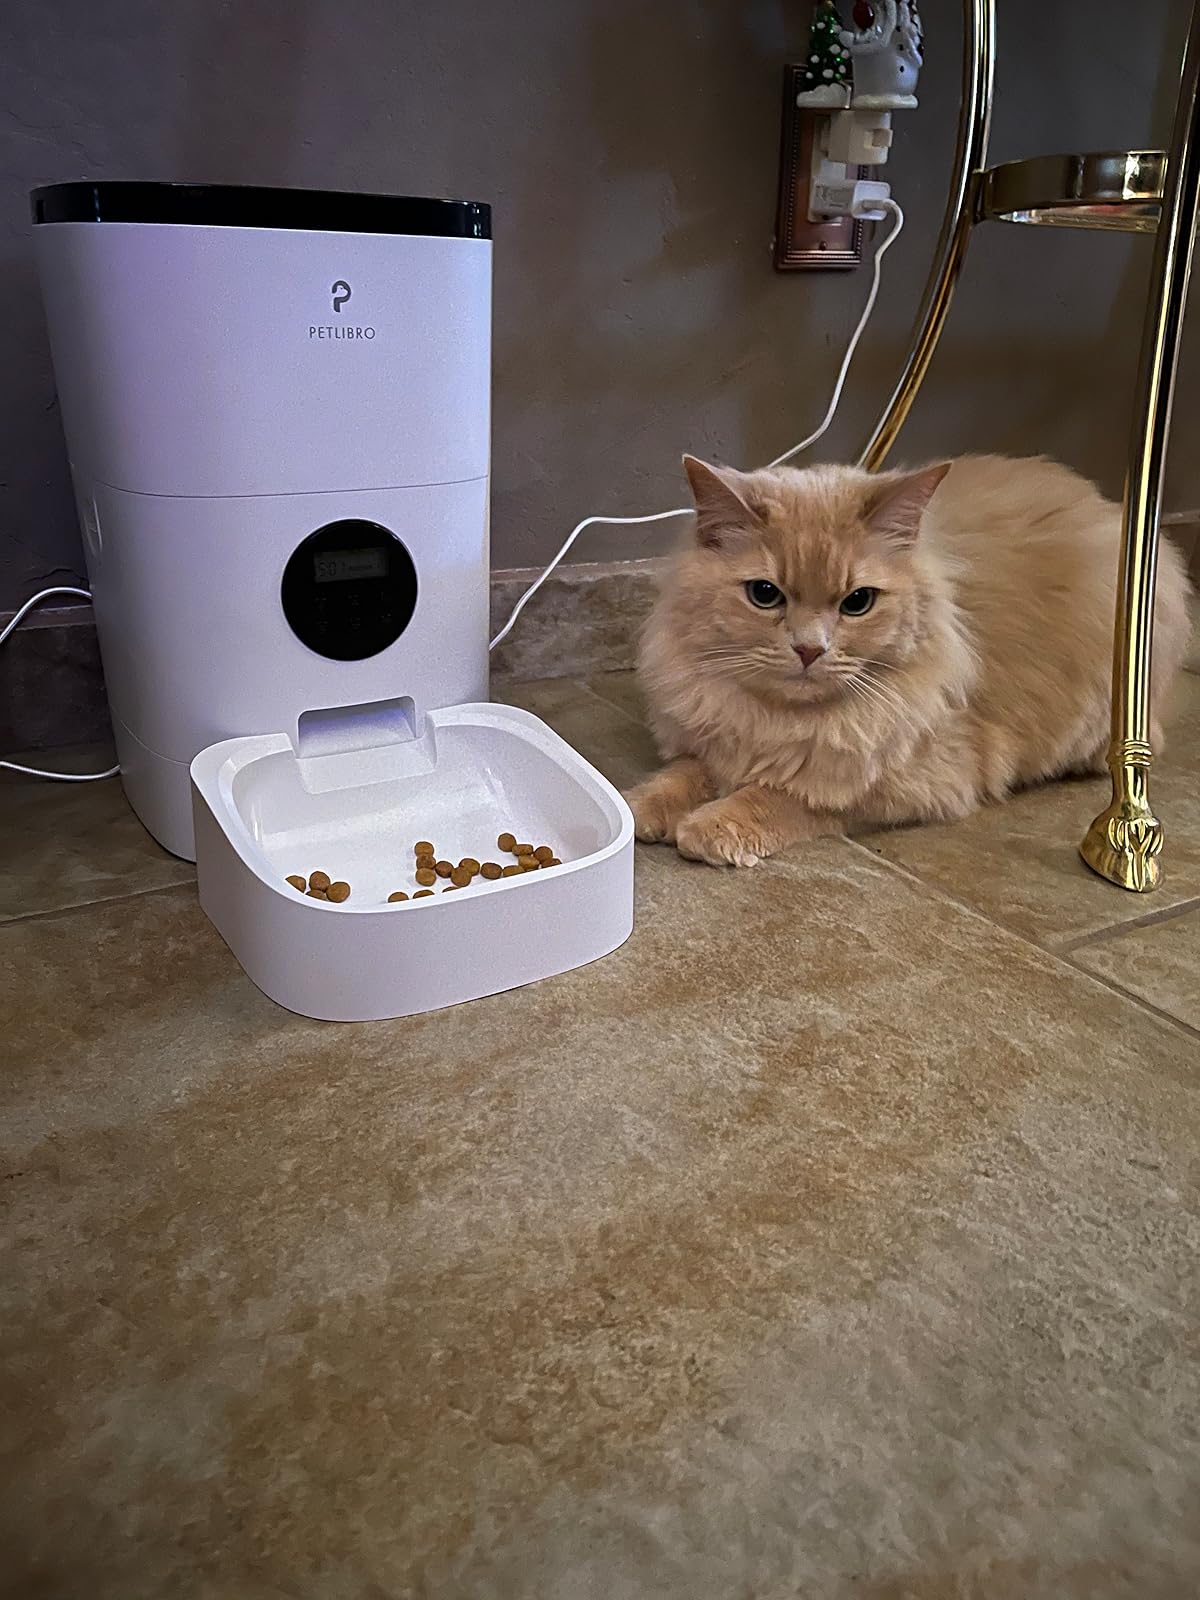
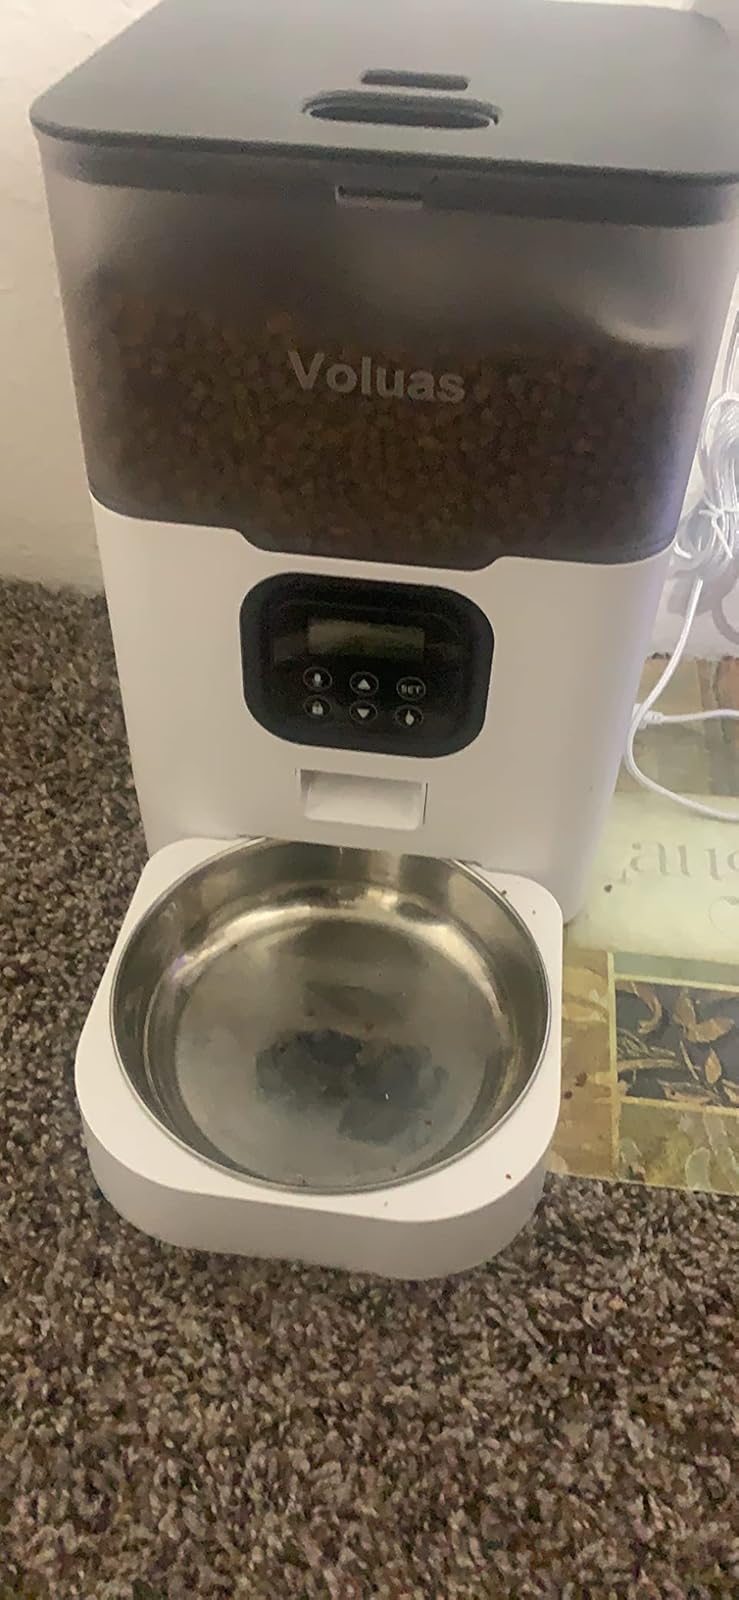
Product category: items_feeder
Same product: no